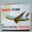
Label: airplane